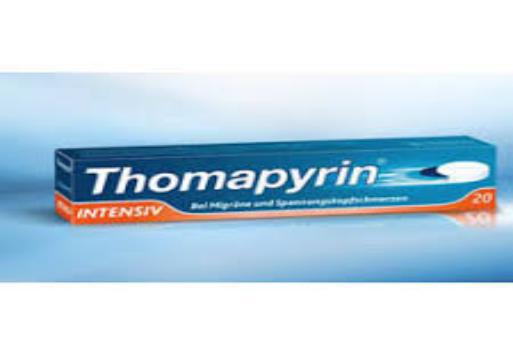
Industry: Medical